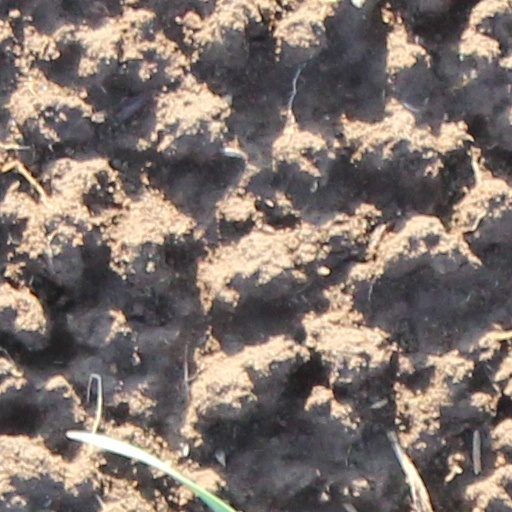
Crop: wheat